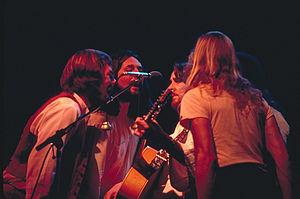
Supertramp était un groupe rock progressif britannique, formé à Londres en 1969, par Rick Davies et Roger Hodgson. Il réalisa ses plus grosses ventes dans les années 1970, à partir de son troisième album, Crime of the century.